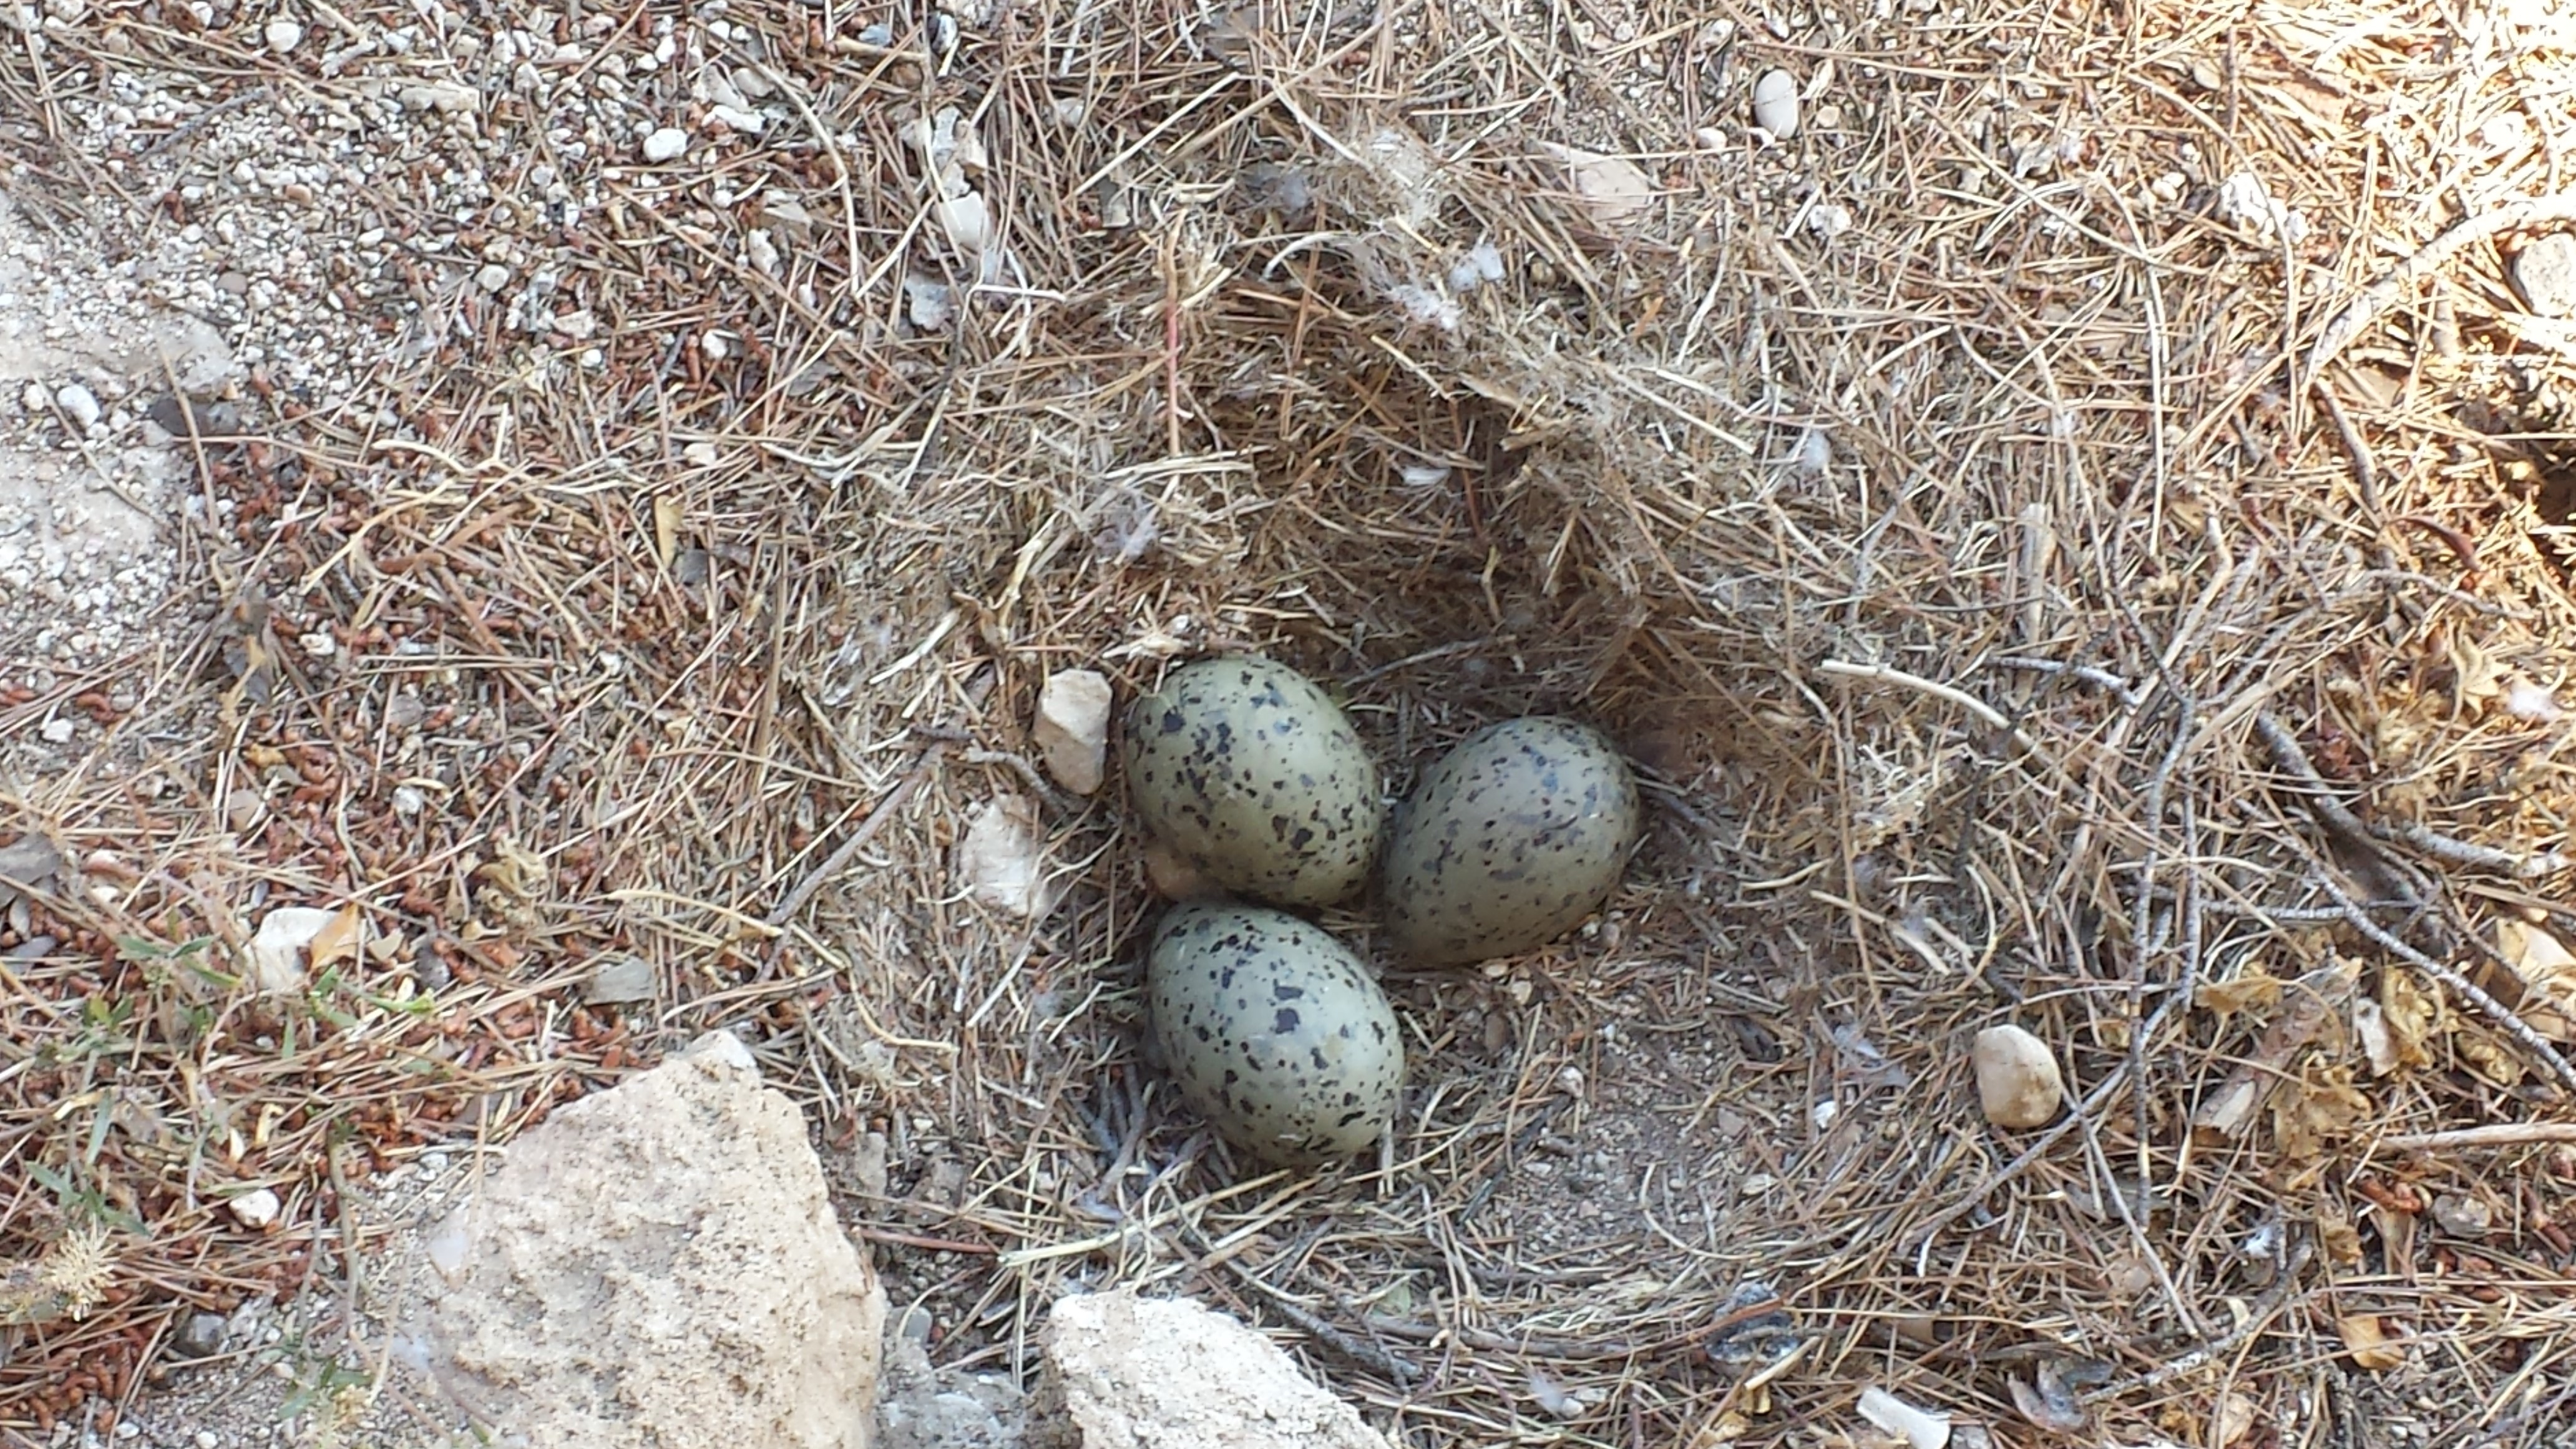
bird, wildlife, fauna, nest, bird eggs, perching bird, moeveneier